Mrs. Kimble

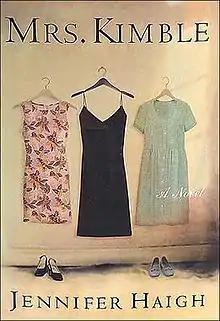
First edition cover

Mrs. Kimble (2003) is Jennifer Haigh's debut novel. Covering several decades from the 1960s to the late 1990s, it is about a man who marries three women and in turn ruins each of their lives. Accordingly, the book is about three rather than just one "Mrs. Kimble." "Mrs. Kimble" won the PEN/Hemingway Award 2003 for outstanding first fiction.